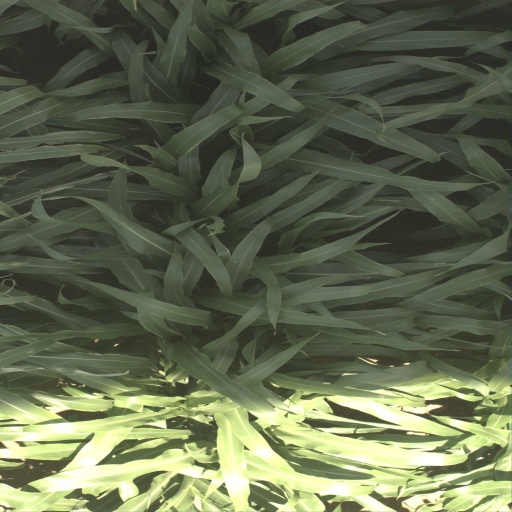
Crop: sorghum